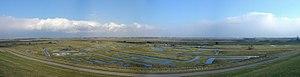
Yerseke est un village de la commune néerlandaise de Reimerswaal, situé le long de l'Escaut oriental, en Zélande. Le village compte 6 541 habitants.